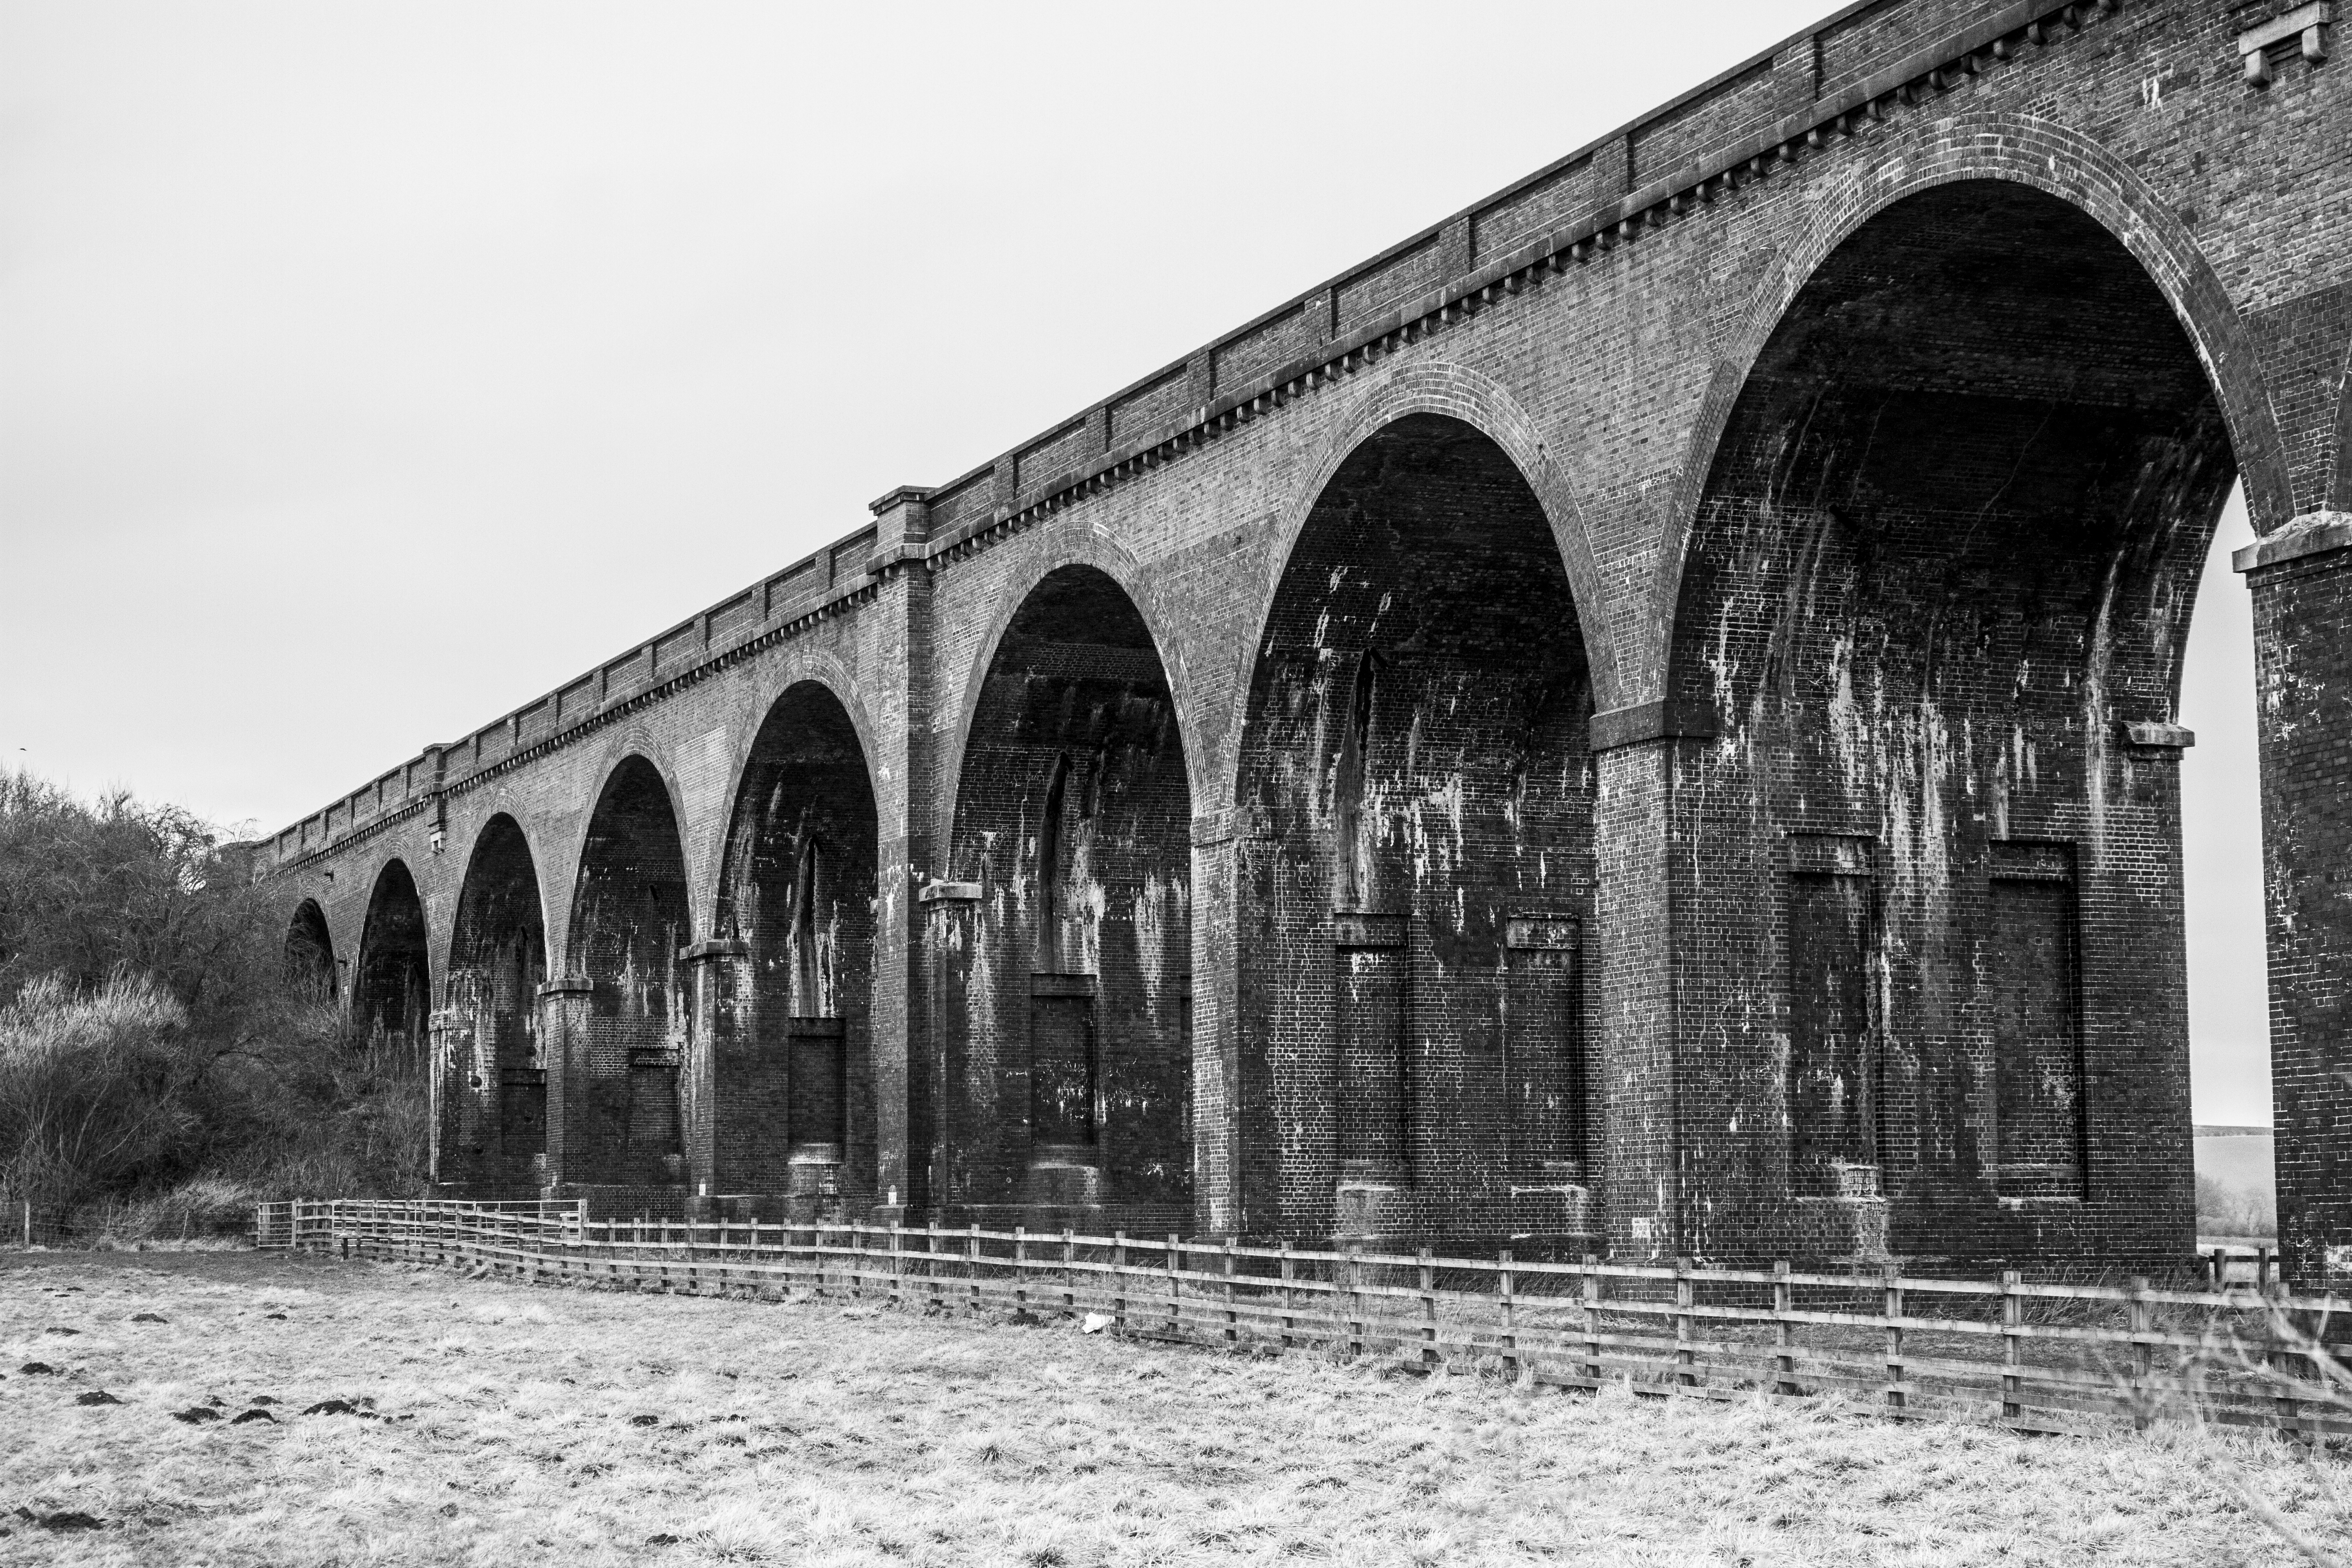
black and white, architecture, bridge, transport, arch, monochrome, uk, ruins, history, abbey, viaduct, peterborough, aqueduct, monochrome photography, ancient history, nonbuilding structure